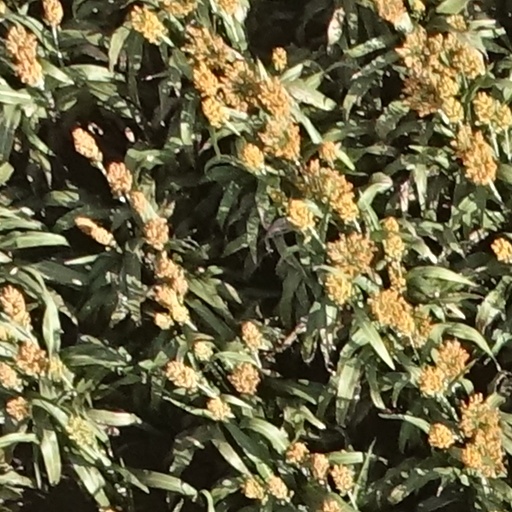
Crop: sorghum